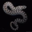
Label: snake